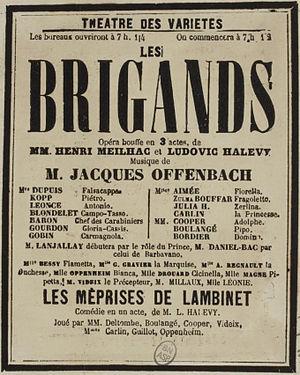
Affiche de la création de l'opéra-bouffe de Jacques Offenbach, livret de Henri Meilhac et Ludovic Halévy, le 10 décembre 1869.
Les Brigands est un opéra bouffe en trois actes de Jacques Offenbach, livret de Henri Meilhac et Ludovic Halévy, créé au théâtre des Variétés le 10 décembre 1869. Une seconde version sous forme de féerie fut élaborée au théâtre de la Gaîté en décembre 1878.